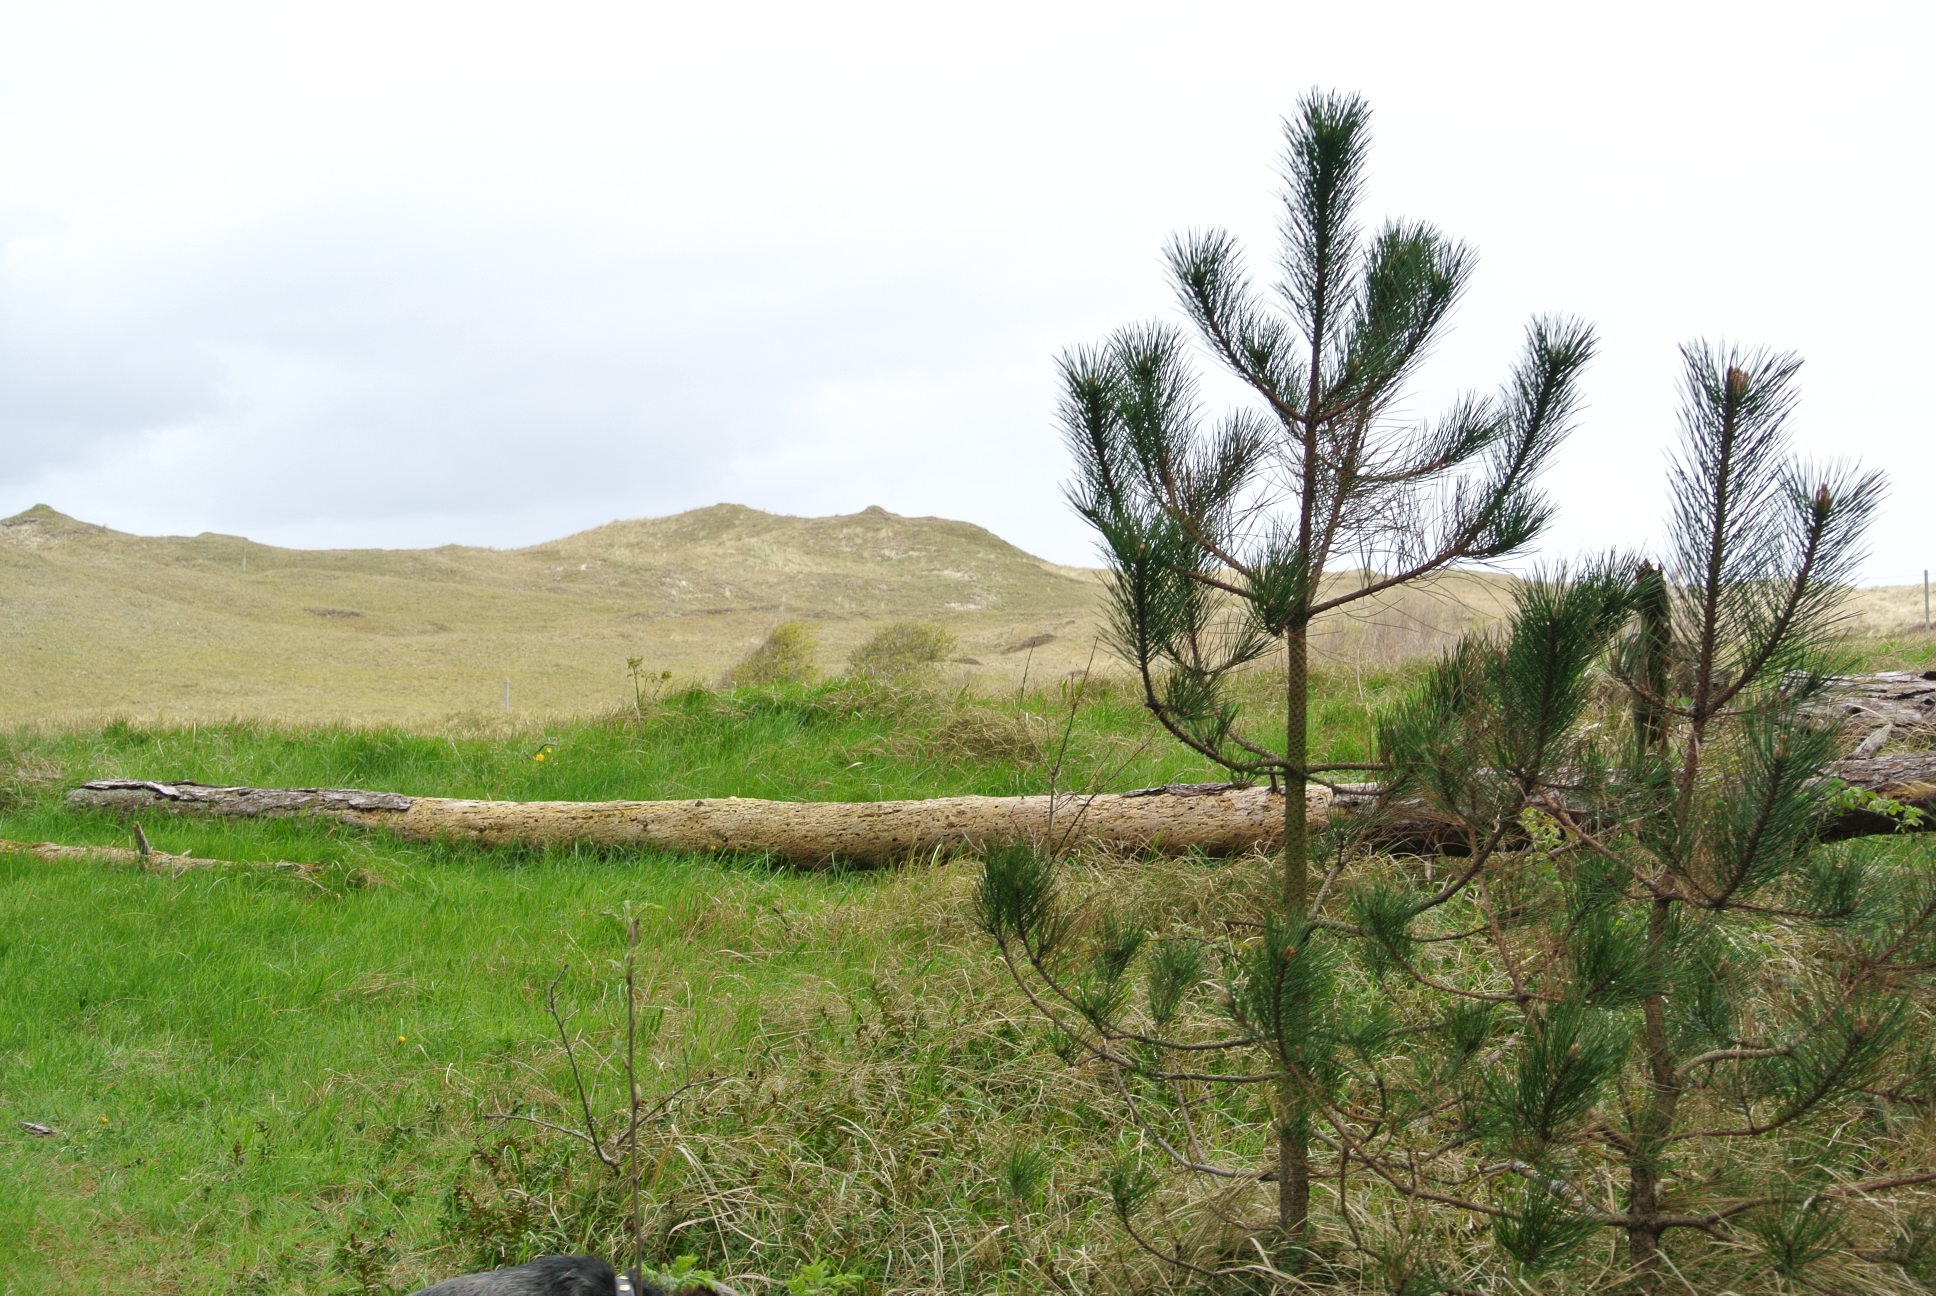
landscape, tree, grass, wilderness, plant, prairie, hill, holiday, soil, savanna, conifer, dunes, spruce, grassland, vegetation, habitat, north sea, ecosystem, texel, biome, natural environment, grass family, woody plant, land plant, shrubland